Tillya Tepe Buddhist coin

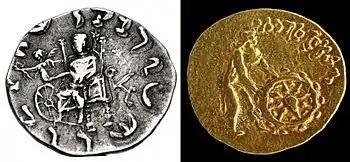
A coin of Indo-Greek king Menander II (left, circa 90–85 BC), in which Zeus, through Nike, hands a wreath of victory to a Wheel of the Law.

The coin was found in Afghanistan's Jowzjan Province, possibly the site of an early Indo-Iranian settlement. It was used as a necropolis for a wealthy family during the early Kushan period.